Dackarna

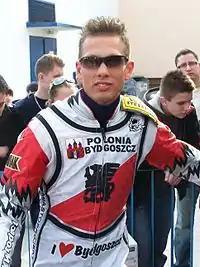
Andreas Jonsson spent 11 years with the club

In 2006, the sponsorship deal expired and the team name reverted to Dackarna. Success soon returned to Dackarna when they won the 2007 Elitserien, after defeating Västervik in the play-off final. The team included Andreas Jonsson, Freddie Lindgren, Hans Andersen and Peter Karlsson.